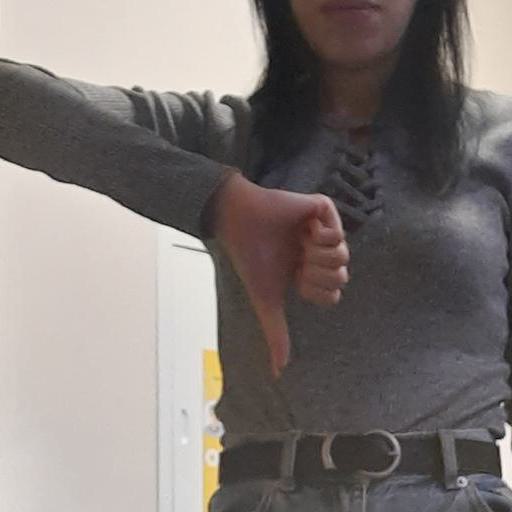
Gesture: dislike